Vanessa Lachey

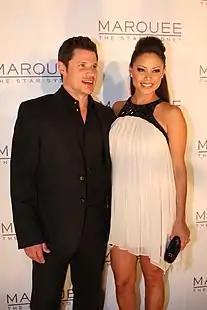
Nick and Vanessa Lachey at Marquee in Sydney, Australia on March 30, 2012

In 2006, she began dating singer Nick Lachey after appearing in the video for his song "What's Left of Me". The couple became engaged in November 2010, and married on July 15, 2011, at Sir Richard Branson's private Necker Island in the British Virgin Islands. They were both born on November 9, seven years apart. They have three children, son Camden John born in September 2012, daughter Brooklyn Elisabeth born January 2015, and son Phoenix Robert born December 2016.